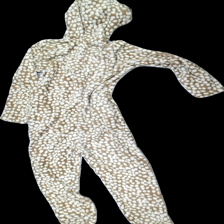
View: back
Type: Cardigan
Category: Ladies
Brand: Happy Holly
Colors: Black
Material: 100% cotton
Cut: Regular
Size: 40
Season: All
Price range: <50
Recommended usage: Reuse
Description: svart kofta, nopprig i armhålorna